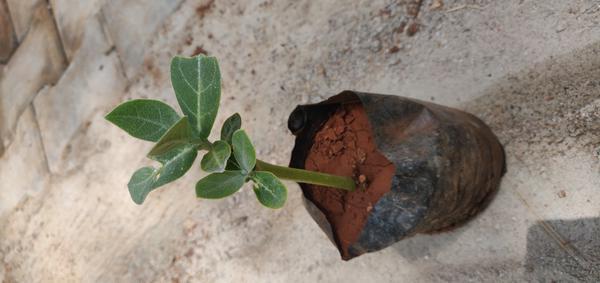
Plant: Ekka